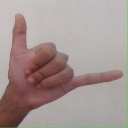
अक्षर: द